Robert Mitsuhiro Takasugi

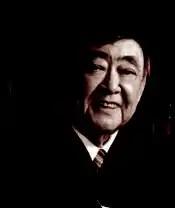

Robert Mitsuhiro Takasugi (September 12, 1930 – August 4, 2009) was a United States district judge of the United States District Court for the Central District of California.